De ludo scachorum

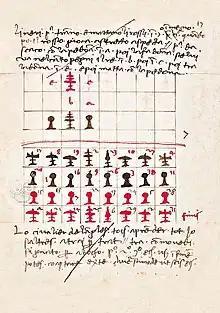
De Ludo Scachorum

The manuscript was discovered in 2006 by book historian Duilio Contin, in the 22,000-volume library of the Palazzo Coronini Cronberg in Gorizia, Italy. The owner, Count Guglielmo Coronini, bought it alongside other old books from an unnamed "Venetian poet and bibliophile" in 1963. The manuscript gathered public attention in February 2008, after Franco Rocco, who was researching the work, suggested that the chess pieces in diagrams illustrating it were designed or perhaps even drawn by Leonardo.